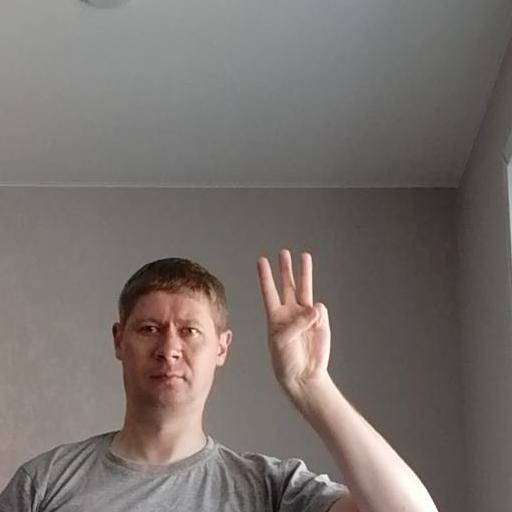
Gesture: three